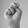
ASL letter: N